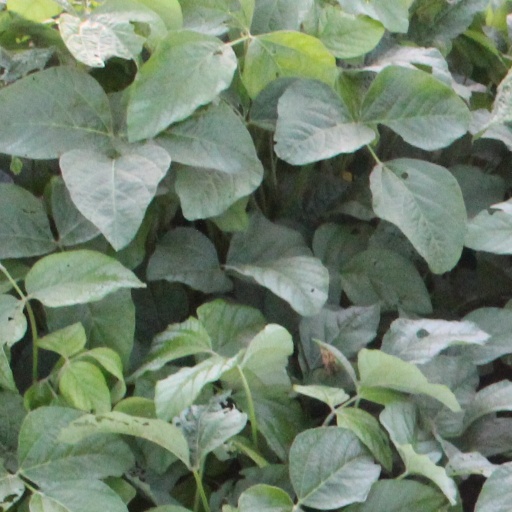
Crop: soybean